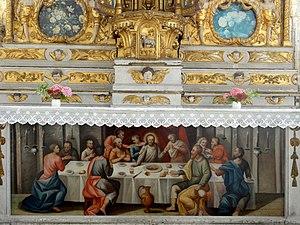
Mobilier de l'église - voir titre.
L'église Saint-Martin est une église catholique paroissiale située à Gilocourt, dans l'Oise, en France. Depuis l'extérieur, elle apparaît comme un édifice de style presque exclusivement gothique flamboyant. L'importance de la surface vitrée et les réseaux très soignés sont à souligner. En revanche, il n'y a qu'un petit clocher en charpente, et la façade occidentale donnant sur la rue est bien austère, malgré l'élégant portail de style gothique primitif. Il annonce une nef du même style, qui n'a jamais été voûtée et dont les fenêtres latérales sont murées, mais qui séduit toujours par ses grandes arcades d'un profil complexe, qui retombent sur des faisceaux de trois colonnettes à chapiteaux de chaque côté. Les bas-côtés sont plus larges que d'habitude, surtout celui du sud, et inondés de lumière. Les parties orientales sont purement flamboyantes, bien qu'englobant encore des structures plus anciennes. Le vaisseau central du chœur et ses bas-côtés sont voûtés à la même hauteur, qui est bien plus modeste que celle de la nef, et forment ensemble un espace liturgique largement unifié, sans aucun cloisonnement.